Elsinore Sugar Factory

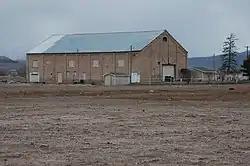
Warehouse building

The Elsinore Sugar Factory, in Sevier County, Utah, near Elsinore, Utah, was built in 1910. It was listed on the National Register of Historic Places in 1980.